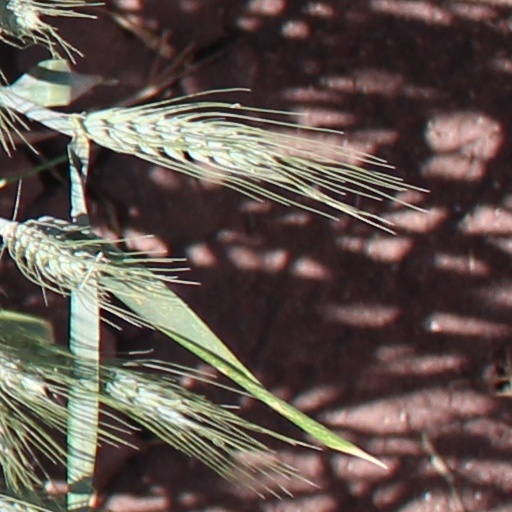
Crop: wheat